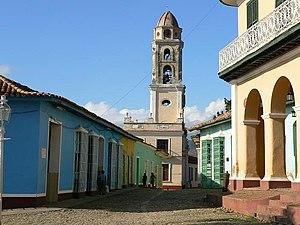
Clocher de l'église St François d'Assise à Trinidad, Cuba. Español: Centro histórico de Trinidad, Cuba